A Self-Made Failure

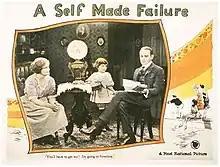
Lobby card

A Self-Made Failure is a 1924 American silent comedy film distributed by Associated First National Pictures, later First National Pictures. It was directed by William Beaudine and starred silent comic Lloyd Hamilton and then child actor Ben Alexander. At the time it was released, it one of the longest comedy features ever made.